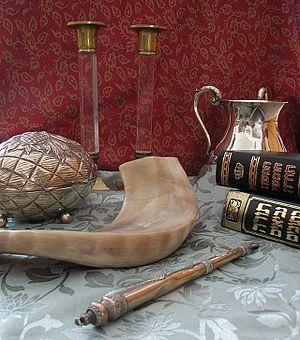
Chandeliers de Chabbat, cruche pour le lavage des mains, Houmash (pentateuque) et Tanakh (Bible), pointeur de lecture de Torah, shofar et boîte à etrog.
Un objet de culte juif est un objet, vêtement ou ustensile à usage rituel ou cultuel dans le judaïsme, qu’il soit destiné à l’emploi individuel, comme le tzitzit que chaque Juif a pour obligation de faire à ses vêtements, ou collectif, comme le rouleau de la Torah et ses accessoires, destinés à la lecture synagogale ou d’autres cérémonies publiques. La coutume juive d’embellir les Judaica au possible, a donné lieu à un véritable art cérémoniel dont les objets les plus précieux et les plus rares sont activement recherchés par des collectionneurs privés ou publics.
Les célébrations et commémorations juives occupent environ 150 jours dans l’année juive.